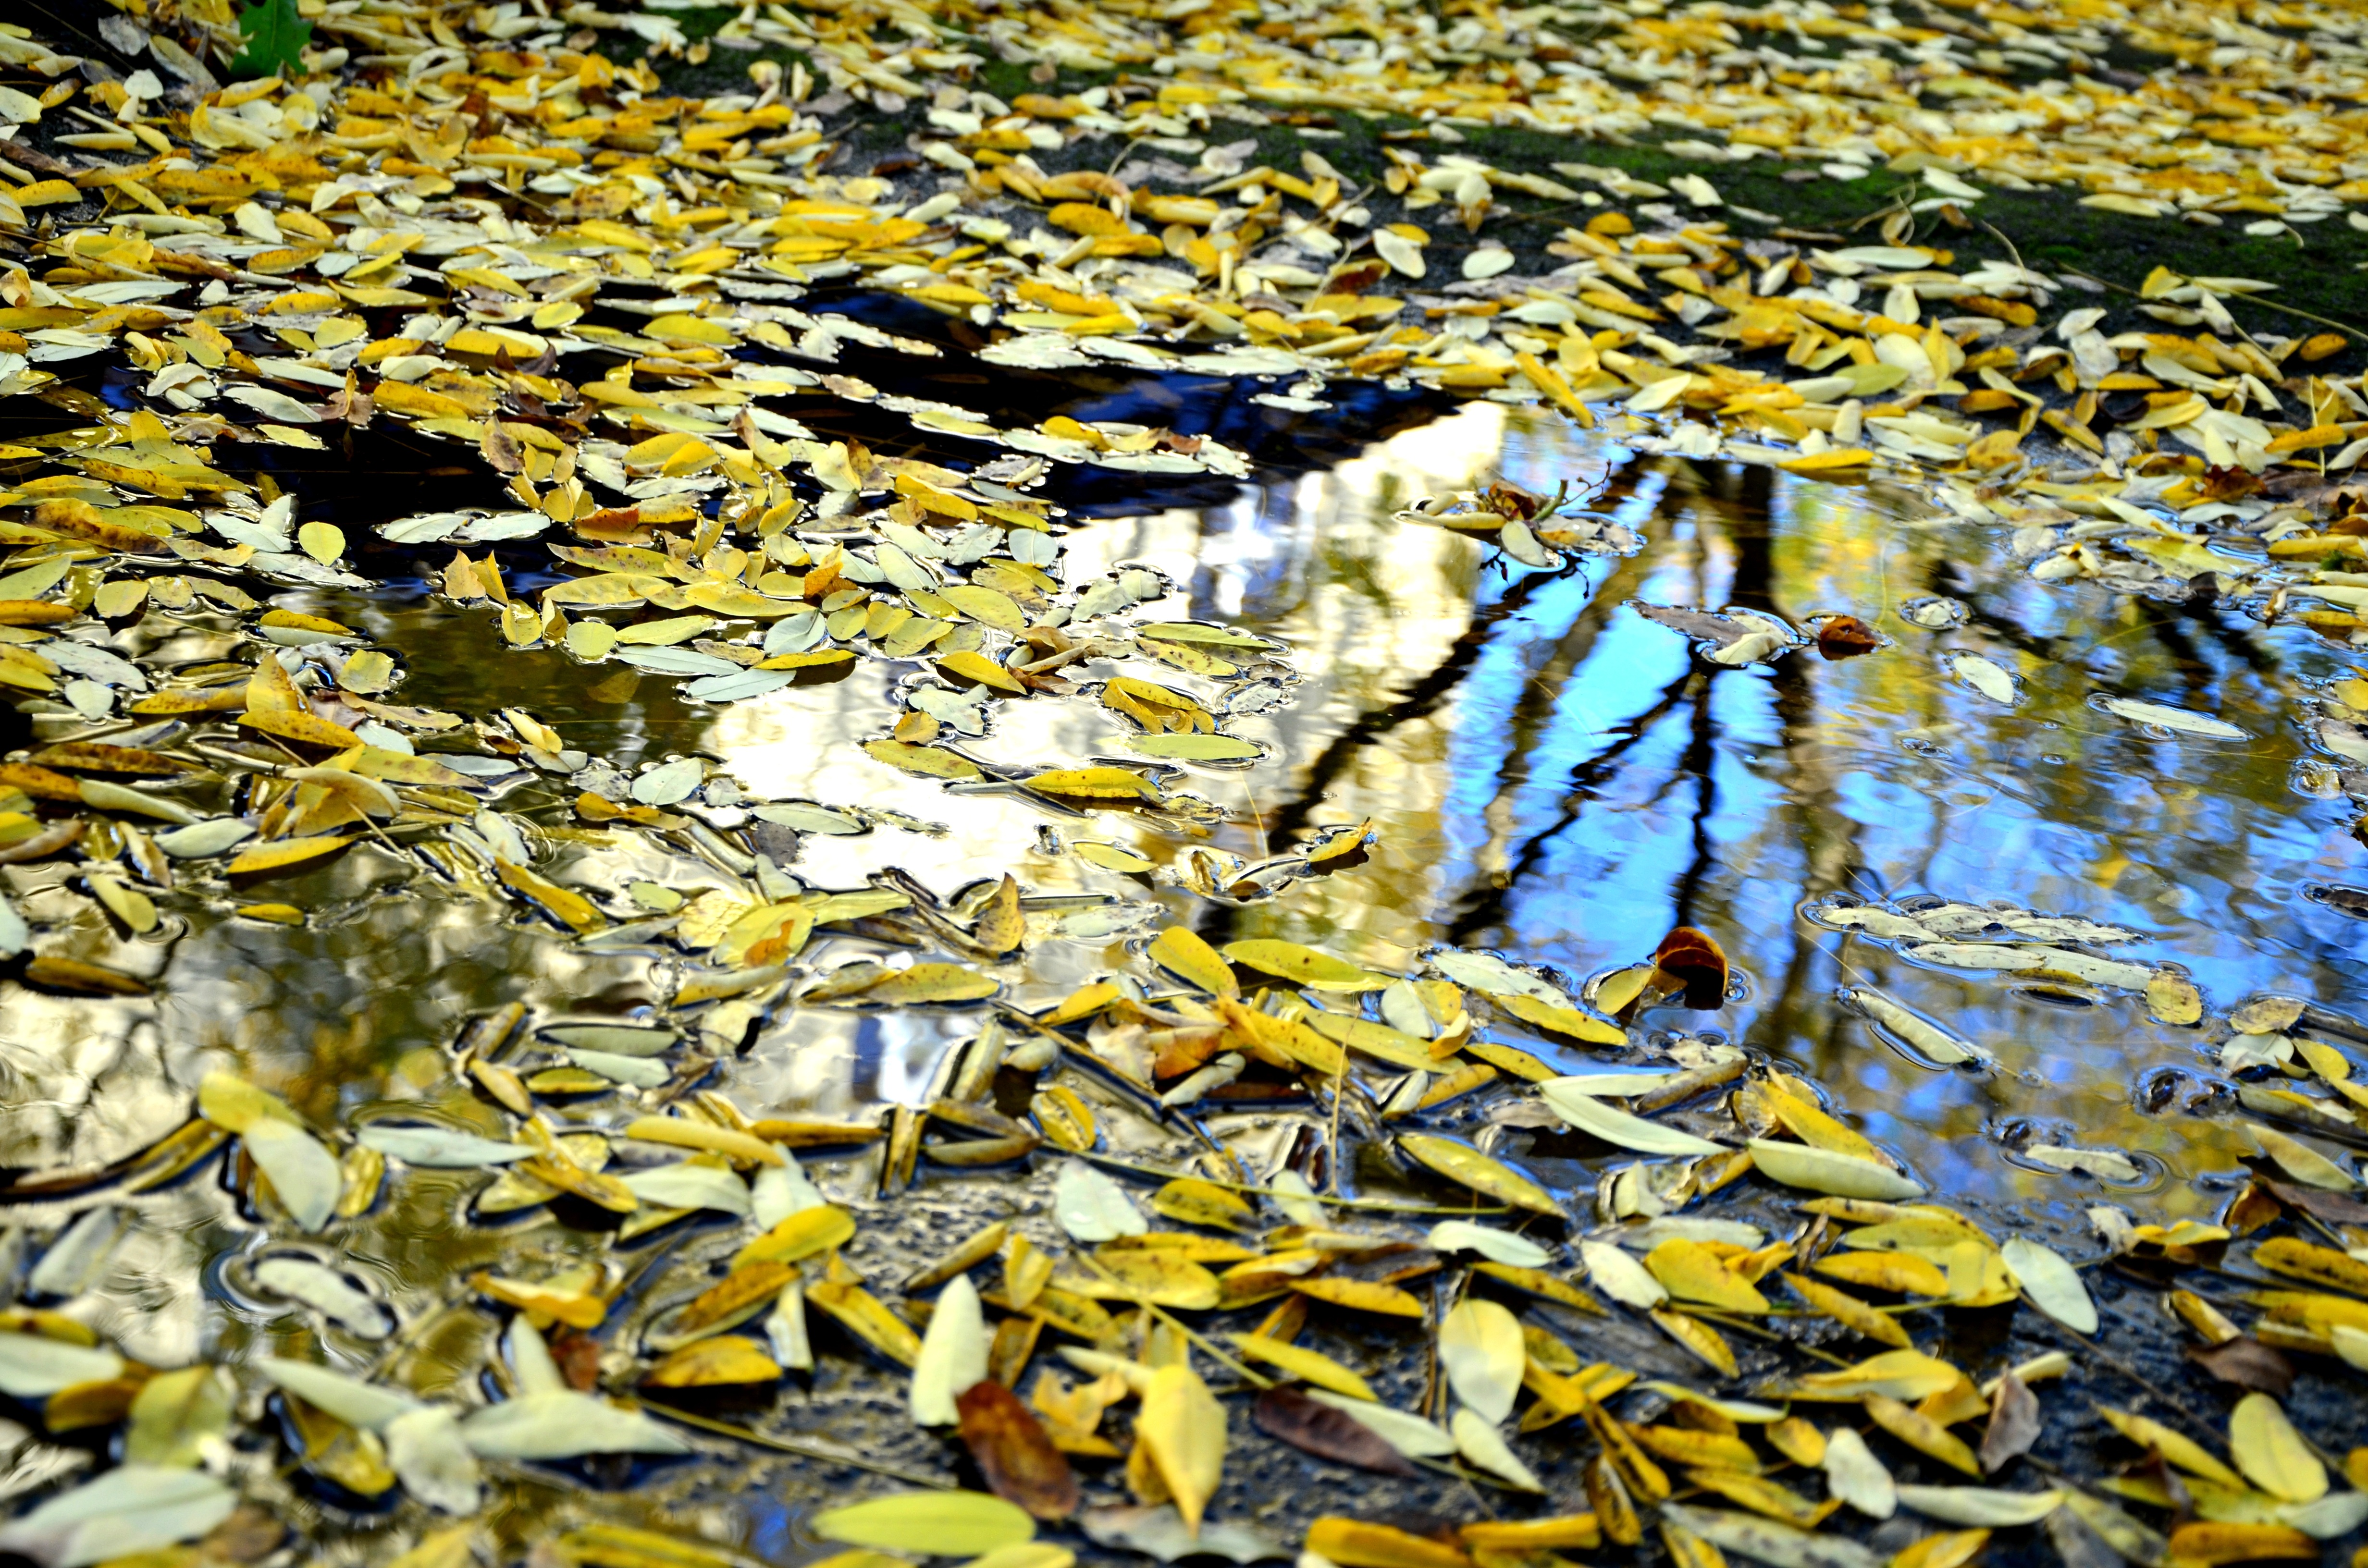
tree, branch, leaf, flower, puddle, autumn, yellow, leaves, fall foliage, leaves in the autumn, golden autumn, mirroring